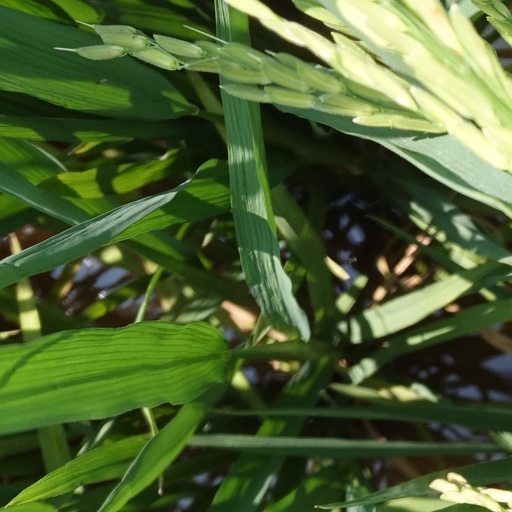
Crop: rice